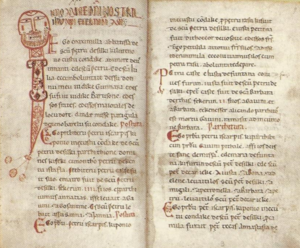
Le sarde est une langue appartenant à la branche romane méridionale de la famille des langues indo-européennes. Il est parlé par les Sardes en Sardaigne et chez nombre de travailleurs émigrés sardes répartis dans tous les continents : la Sardaigne a recensé quelque 145 circoli sardi qui sont soutenus et aidés financièrement afin que la culture et la langue soient préservées.